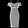
Label: Dress